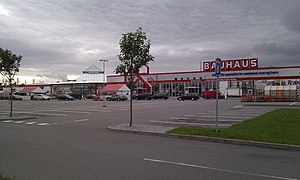
Holbæk / Erhverv
Holbæk Mega Center
"Holbæk er en by på Nordvestsjælland ca. 60 km fra København. Med sine 28.833 indbyggere er den Nordvestsjællands største by. Byen er hovedby i Holbæk Kommune og tilhører Region Sjælland. Holbæk er vokset op omkring det tidligere Holbæk Slot, der blev grundlagt i 1236 af Valdemar Sejr, og byen fik købstadsrettigheder i 1286. Om navnet er der to teorier: Enten er det en omskrivning af ""Den hule bæk"", refererende til den bæk der i middelalderen løb gennem byen, eller også er det ""Den hellige bæk"". Vest for havnen findes udløbet af en lille bæk med navnet Hulbæk.